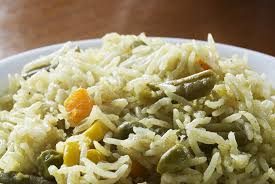
Yemek: pirinc_pilavi